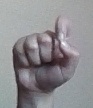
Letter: fa